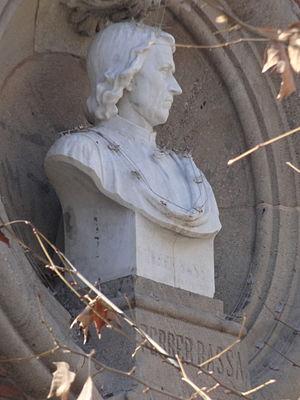
Ferrer Bassa, parfois mentionné sous le nom de Jaume Ferrer Bassa, sans doute né vers 1285 à Les Gunyoles, village d'Avinyonet del Penedès, et mort en 1348 à Barcelone, est un peintre et miniaturiste de la Couronne d'Aragon, actif à Saragosse et Barcelone entre 1324 et 1348.